Megacity

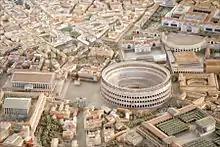
Gismondi's model of Rome in the time of Constantine

In 1800, only 3% of the world's population lived in cities, a figure that rose to 47% by the end of the twentieth century. In 1950, there were 83 cities with populations exceeding one million; by 2007, this number had risen to 468, with 153 of them located in Asia. Among the 27 megacities with populations over 10 million globally, 15 were situated in Asia.